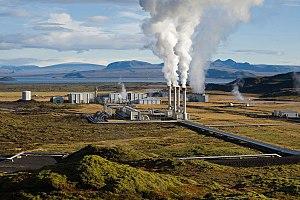
La centrale électrique géothermique de Nesjavellir, à Þingvellir, en Islande. Magyar: A Nesjavellir Geotermikus Erőmű (Þingvellir, Izland)
La centrale géothermique de Nesjavellir est une centrale géothermique détenue et opérée par Orkuveita Reykjavíkur. Elle est située près du volcan Hengill au sud-ouest de l'Islande, à 11 km de la centrale géothermique de Hellisheiði. C'est la seconde plus importante centrale géothermique d'Islande. La centrale produit 120 MW d'électricité, et 300 MW d'énergie thermique.
Les énergies renouvelables sont des sources d'énergie dont le renouvellement naturel est assez rapide pour qu'elles puissent être considérées comme inépuisables à l'échelle du temps humain. Elles proviennent de phénomènes naturels cycliques ou constants induits par les astres : le Soleil essentiellement pour la chaleur et la lumière qu'il génère, mais aussi l'attraction de la Lune et la chaleur générée par la Terre. Leur caractère renouvelable dépend d'une part de la vitesse à laquelle la source est consommée, et d'autre part de la vitesse à laquelle elle se renouvelle.
Les ressources énergétiques de l'Islande, État insulaire, sont importantes du fait de sa géologie unique et de son hydrographie abondante. Grâce à celles-ci, 81,4 % de la consommation d'énergie primaire totale du pays provenait d'énergies renouvelables en 2018 : géothermie 61,8 %, énergie hydraulique 19,3 % et agrocarburants 0,3 %. Les combustibles fossiles ne contribuaient que pour 18,6 %. Au niveau de la consommation finale d'énergie, la part des combustibles fossiles est plus élevée : 23,1 % ; la part de l'électricité, entièrement produite à partir d'énergies renouvelables est de 51,8 %, celle de la chaleur de réseau, provenant à 97 % de la géothermie, est de 21,7 % et celle des énergies renouvelables en utilisation directe de 3,4 %.
Orkuveita Reykjavíkur est une entreprise islandaise spécialisée dans la distribution et la production d'eau, d'énergie et de chauffage. La compagnie gère aussi un réseau d'égout et la gestion des déchets. Elle opère dans 20 municipalités du sud-ouest de l'Islande, représentant 210 000 personnes, soit environ 70 % de la population du pays. Orkuveita Reykjavíkur est détenue par la ville de Reykjavik, ainsi que les municipalités d'Akranes et de Borgarbyggð.
La géothermie, du grec géo et thermos, désigne à la fois la science qui étudie les phénomènes thermiques internes du globe terrestre, et la technologie qui vise à l'exploiter. Par extension, la géothermie désigne aussi parfois l'énergie géothermique issue de l'énergie de la Terre qui est convertie en chaleur.